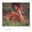
Label: deer